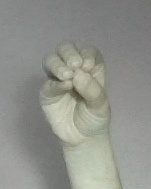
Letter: ha